Bosut culture

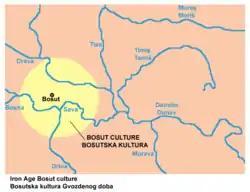
Map of the territorial extent of the Bosut culture

Bosut culture (Serbian: "Bosutska kultura" / Босутска култура or "Bosutska grupa" / Босутска група) is a name of a prehistoric Iron Age culture, which was named after the Bosut Gradina archaeological site in Serbia. It is sometimes grouped with related Basarabi culture into Bosut-Basarabi complex. There are different views about ethnic identity of the people of Bosut culture; according to one view, they were Triballi, while according to another view, they were Daco-Getaes. The culture flourished in the first half of the 1st millennium BC, until the arrival of the Scythian tribes.